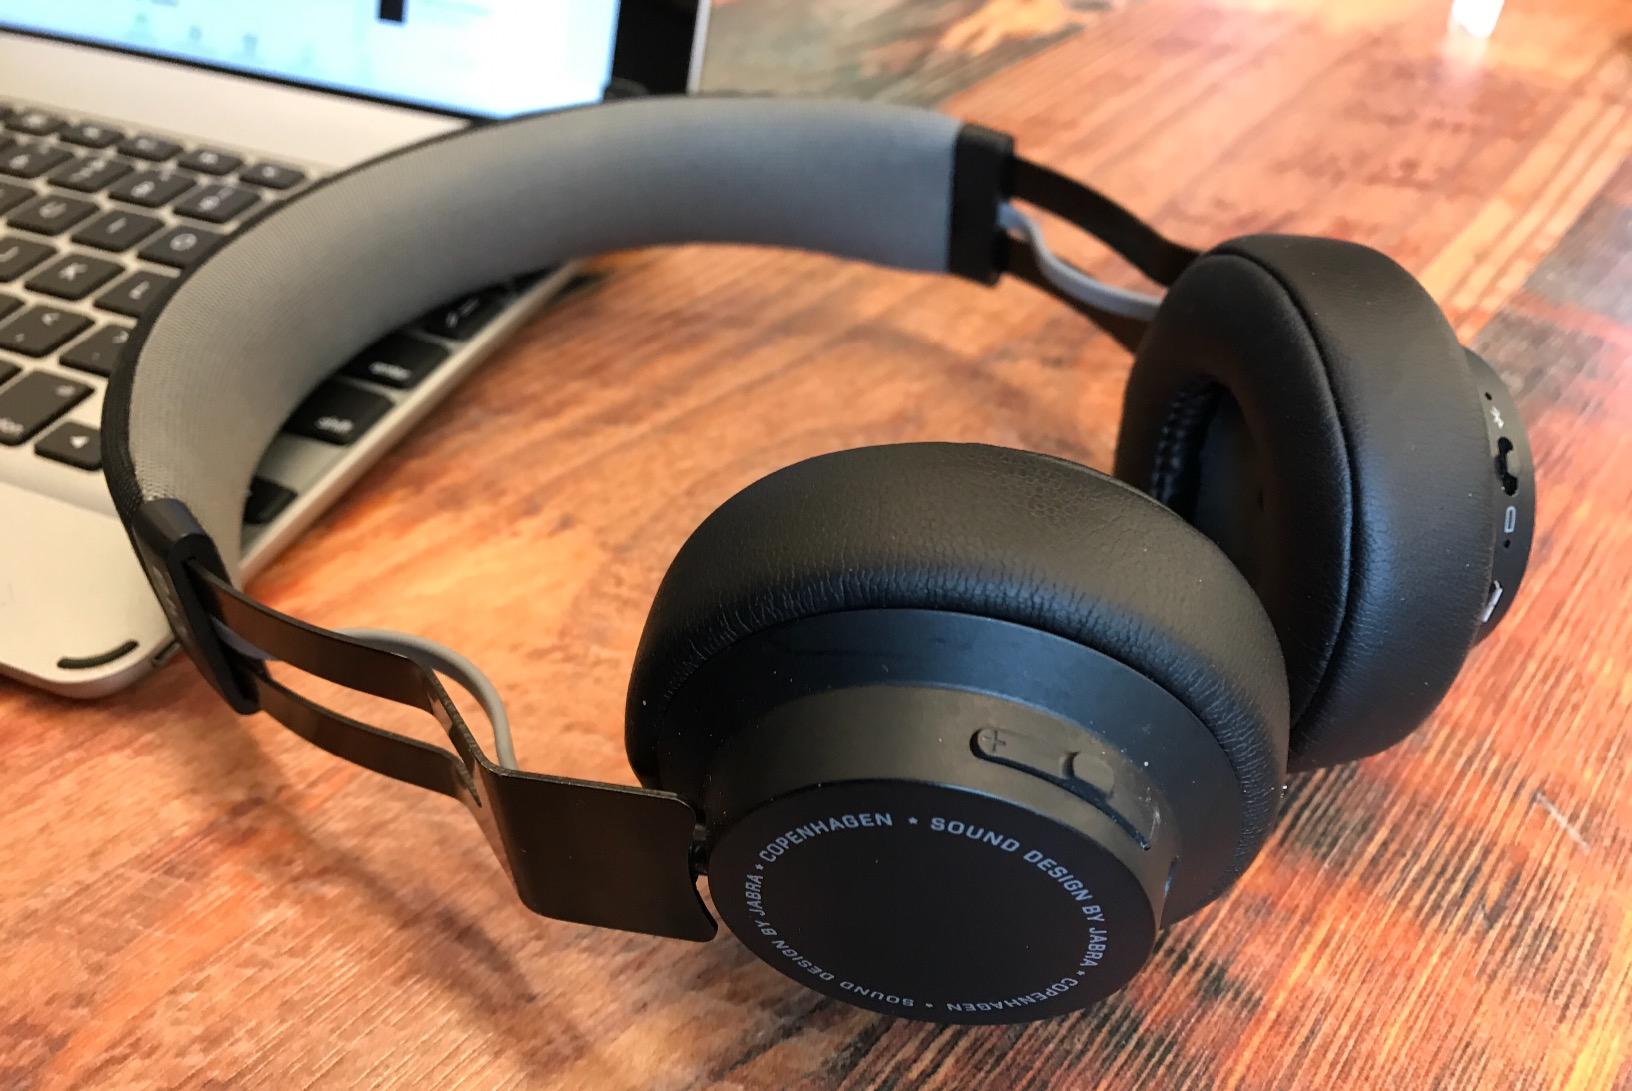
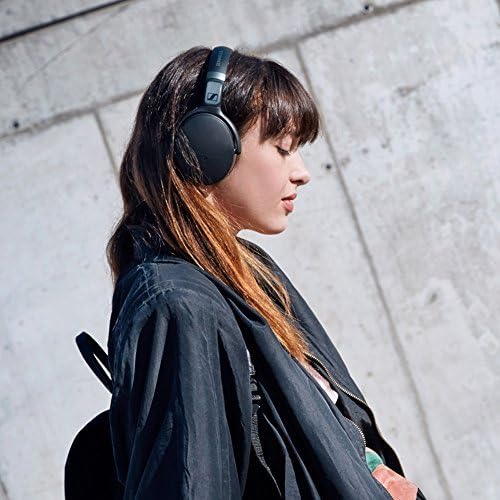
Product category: headphones
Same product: no